Davul

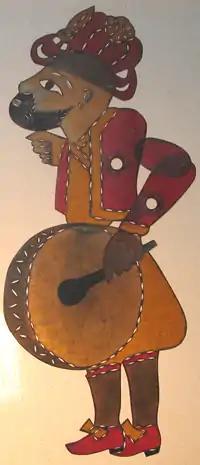
"Davul" in shadow puppet theater. Here, Karagöz is shown with his "davul".

The drum shell is made of hard wood, perhaps walnut or chestnut, though many woods may be in use depending on the region where the drum is made. To make the shell, the wood is boiled in water to make it bendable, and then it is bent into a cylindrical shape and fastened together. The heads are usually goat skin, and they are shaped into circles by wooden frames. However, one head may be goat skin to provide a higher tone, while the other head can be sheepskin, calfskin, or even donkey-skin to provide a lower tone. Some say that wolf skin and even dog skin are preferred. Rope threaded back and forth across the shell of the drum, from head to head in a zigzag pattern, holds the heads on the drum and provides tension for tuning the drum. Sometimes metal rings or leather straps join neighboring strands of the rope in order to allow for further tuning. Two rings are sometimes attached to the main rope where a belt-like rope is threaded through to hold the drum.